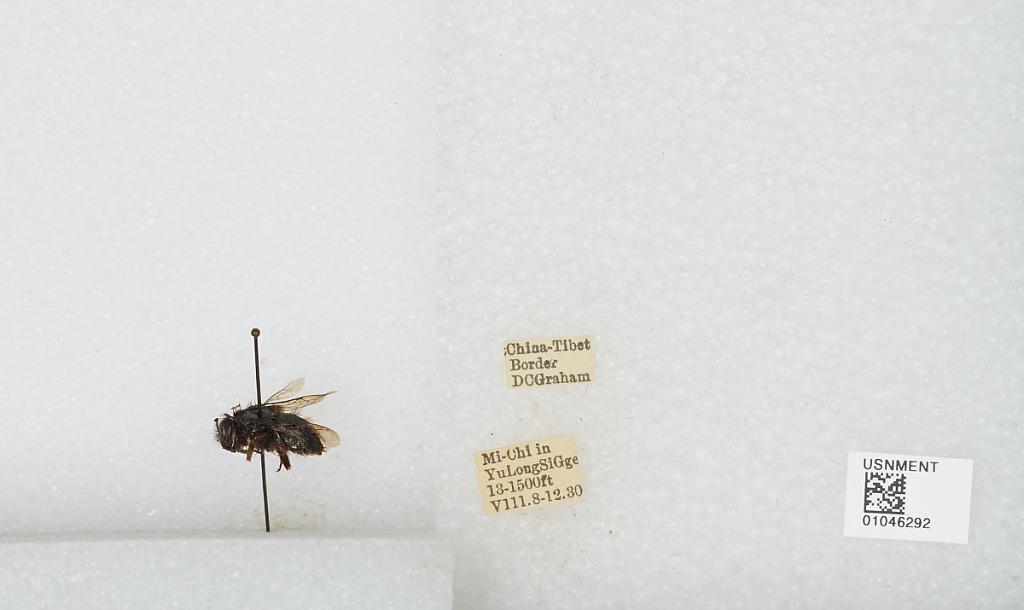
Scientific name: Bombus sp.
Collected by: D. Graham
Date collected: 1930-8-8
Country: China
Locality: Mi-Chi in Yu Long Si Gge, China-Tibet border